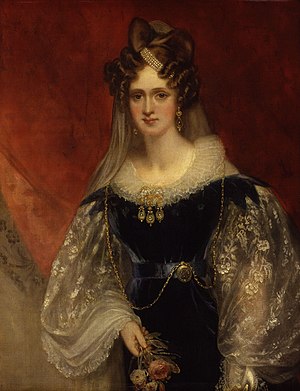
Adelaide / Historie / 19. århundrede
Adelaide af Sachsen-Meiningen
Adelaide er hovedstad og største by i den australske delstat South Australia. Det er den femtestørste by i Australien med omkring 1,30 millioner indbyggere. Byens indbyggere kaldes adelaideans. Adelaide ligger nord for Fleurieu-halvøen på sletten Adelaide Plains mellem bugten Gulf St Vincent og den lave bjergkæde Mount Lofty Ranges, der omgiver byen. Adelaide strækker sig 20 km fra kysten til foden af bjergen og 90 km fra Gawler i nord til Sellicks Beach i syd.